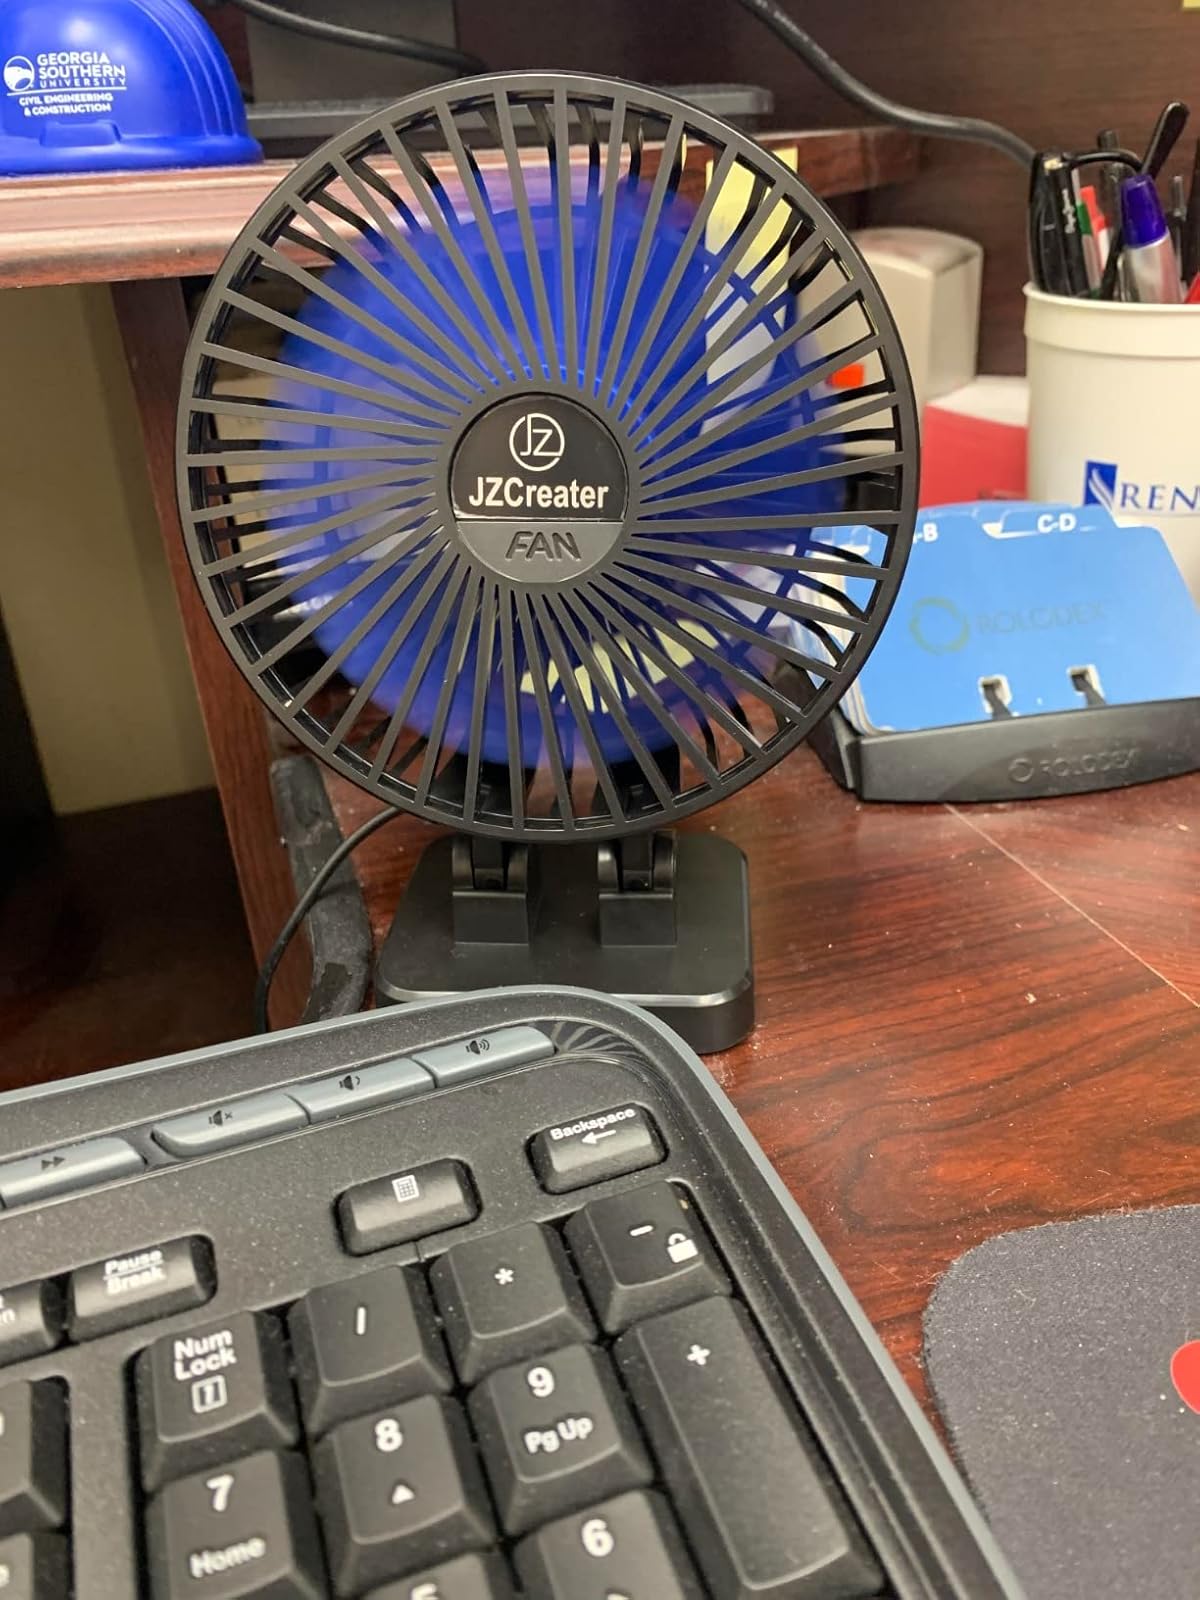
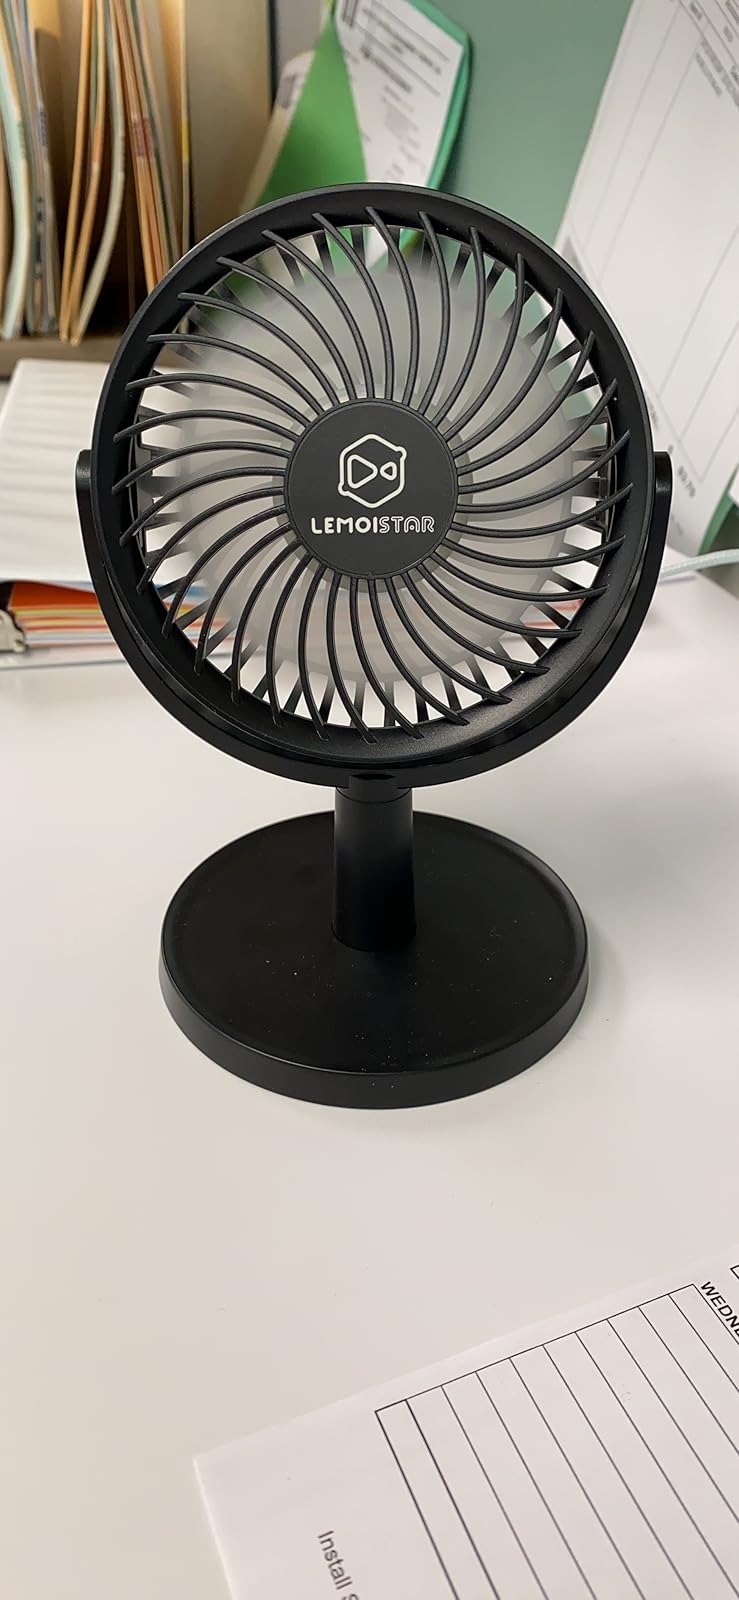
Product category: fan
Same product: no